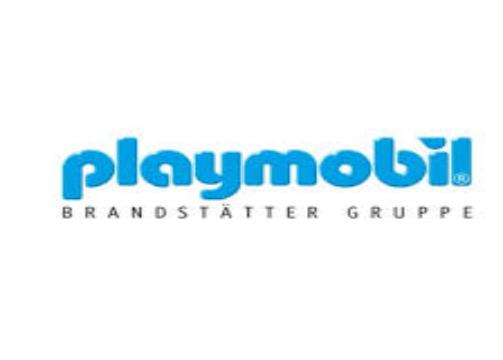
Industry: Leisure